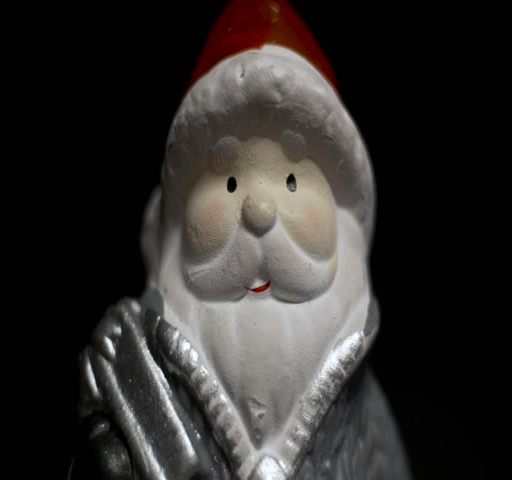
figurine with a gift in the hand